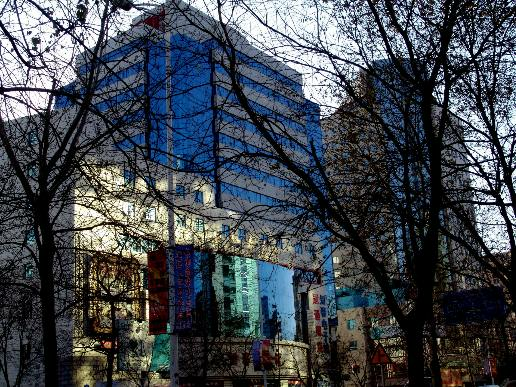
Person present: No